Ukrainian Catholic Apostolic Exarchate of Germany and Scandinavia

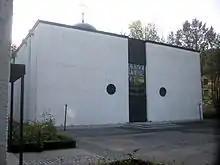
Cathedral of the Intercession of the Mother of God and of St. Andrew the Firstcalled

The Ukrainian (Greek) Catholic Apostolic Exarchate in Germany and Scandinavia (Germany and Scandinavia for the Ukrainians) is an Apostolic Exarchate (pre-diocesan jurisdiction) of the Ukrainian Greek Catholic Church that covers the faithful in Germany and the Nordic countries Denmark, Finland, Norway and Sweden.